Science in the ancient world

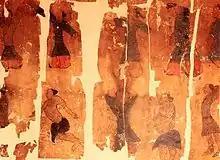
The physical exercise chart; a painting on silk depicting calisthenics; unearthed in 1973 in Hunan, China, from the 2nd-century BC Western Han burial site of Mawangdui, Tomb Number 3

Excavations at Harappa, Mohenjo-daro and other sites of the Indus Valley Civilisation (IVC) have uncovered evidence of the use of "practical mathematics". The people of the IVC manufactured bricks whose dimensions were in the proportion 4:2:1, considered favourable for the stability of a brick structure. They used a standardised system of weights based on set ratios, with the unit weight equaling approximately . They mass-produced weights in regular geometrical shapes, which included hexahedra, barrels, cones, and cylinders, thereby demonstrating knowledge of basic geometry. Inhabitants of the IVC also tried to standardise the measurement of length to a high degree of accuracy. They designed the Mohenjo-Daro ruler, whose unit of length was divided into ten equal parts. Bricks manufactured in ancient Mohenjo-Daro often had dimensions that were integral multiples of this unit of length.